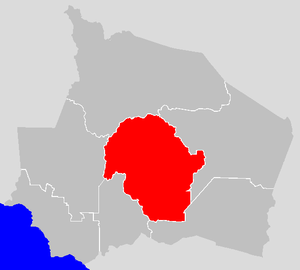
Kuala Pilah est à la fois une ville et un district dans l’État malaisien de Negeri Sembilan. Il est communément appelé Pilah par ses habitants majoritairement de l’ethnie malaise Minangkabau. C’est une ville ancienne située dans une vallée avec beaucoup de maisons chinoises d’avant-guerre qui donnent sur les rues principales. Autour de celles-ci, on trouve également des maisons traditionnelles construites en bois de style malais près de vastes rizières. La cuisine Minangkabau fait partie des spécialités locales.